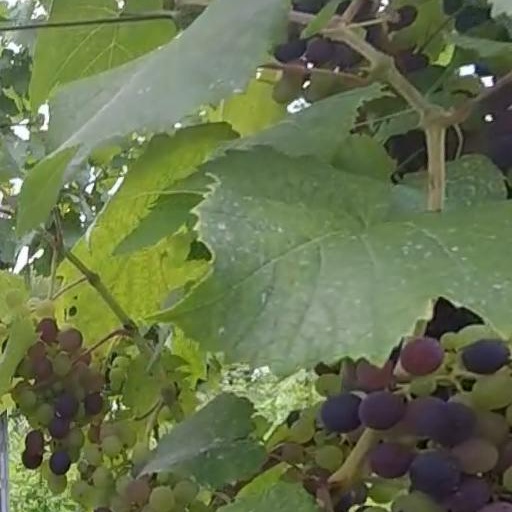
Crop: grape